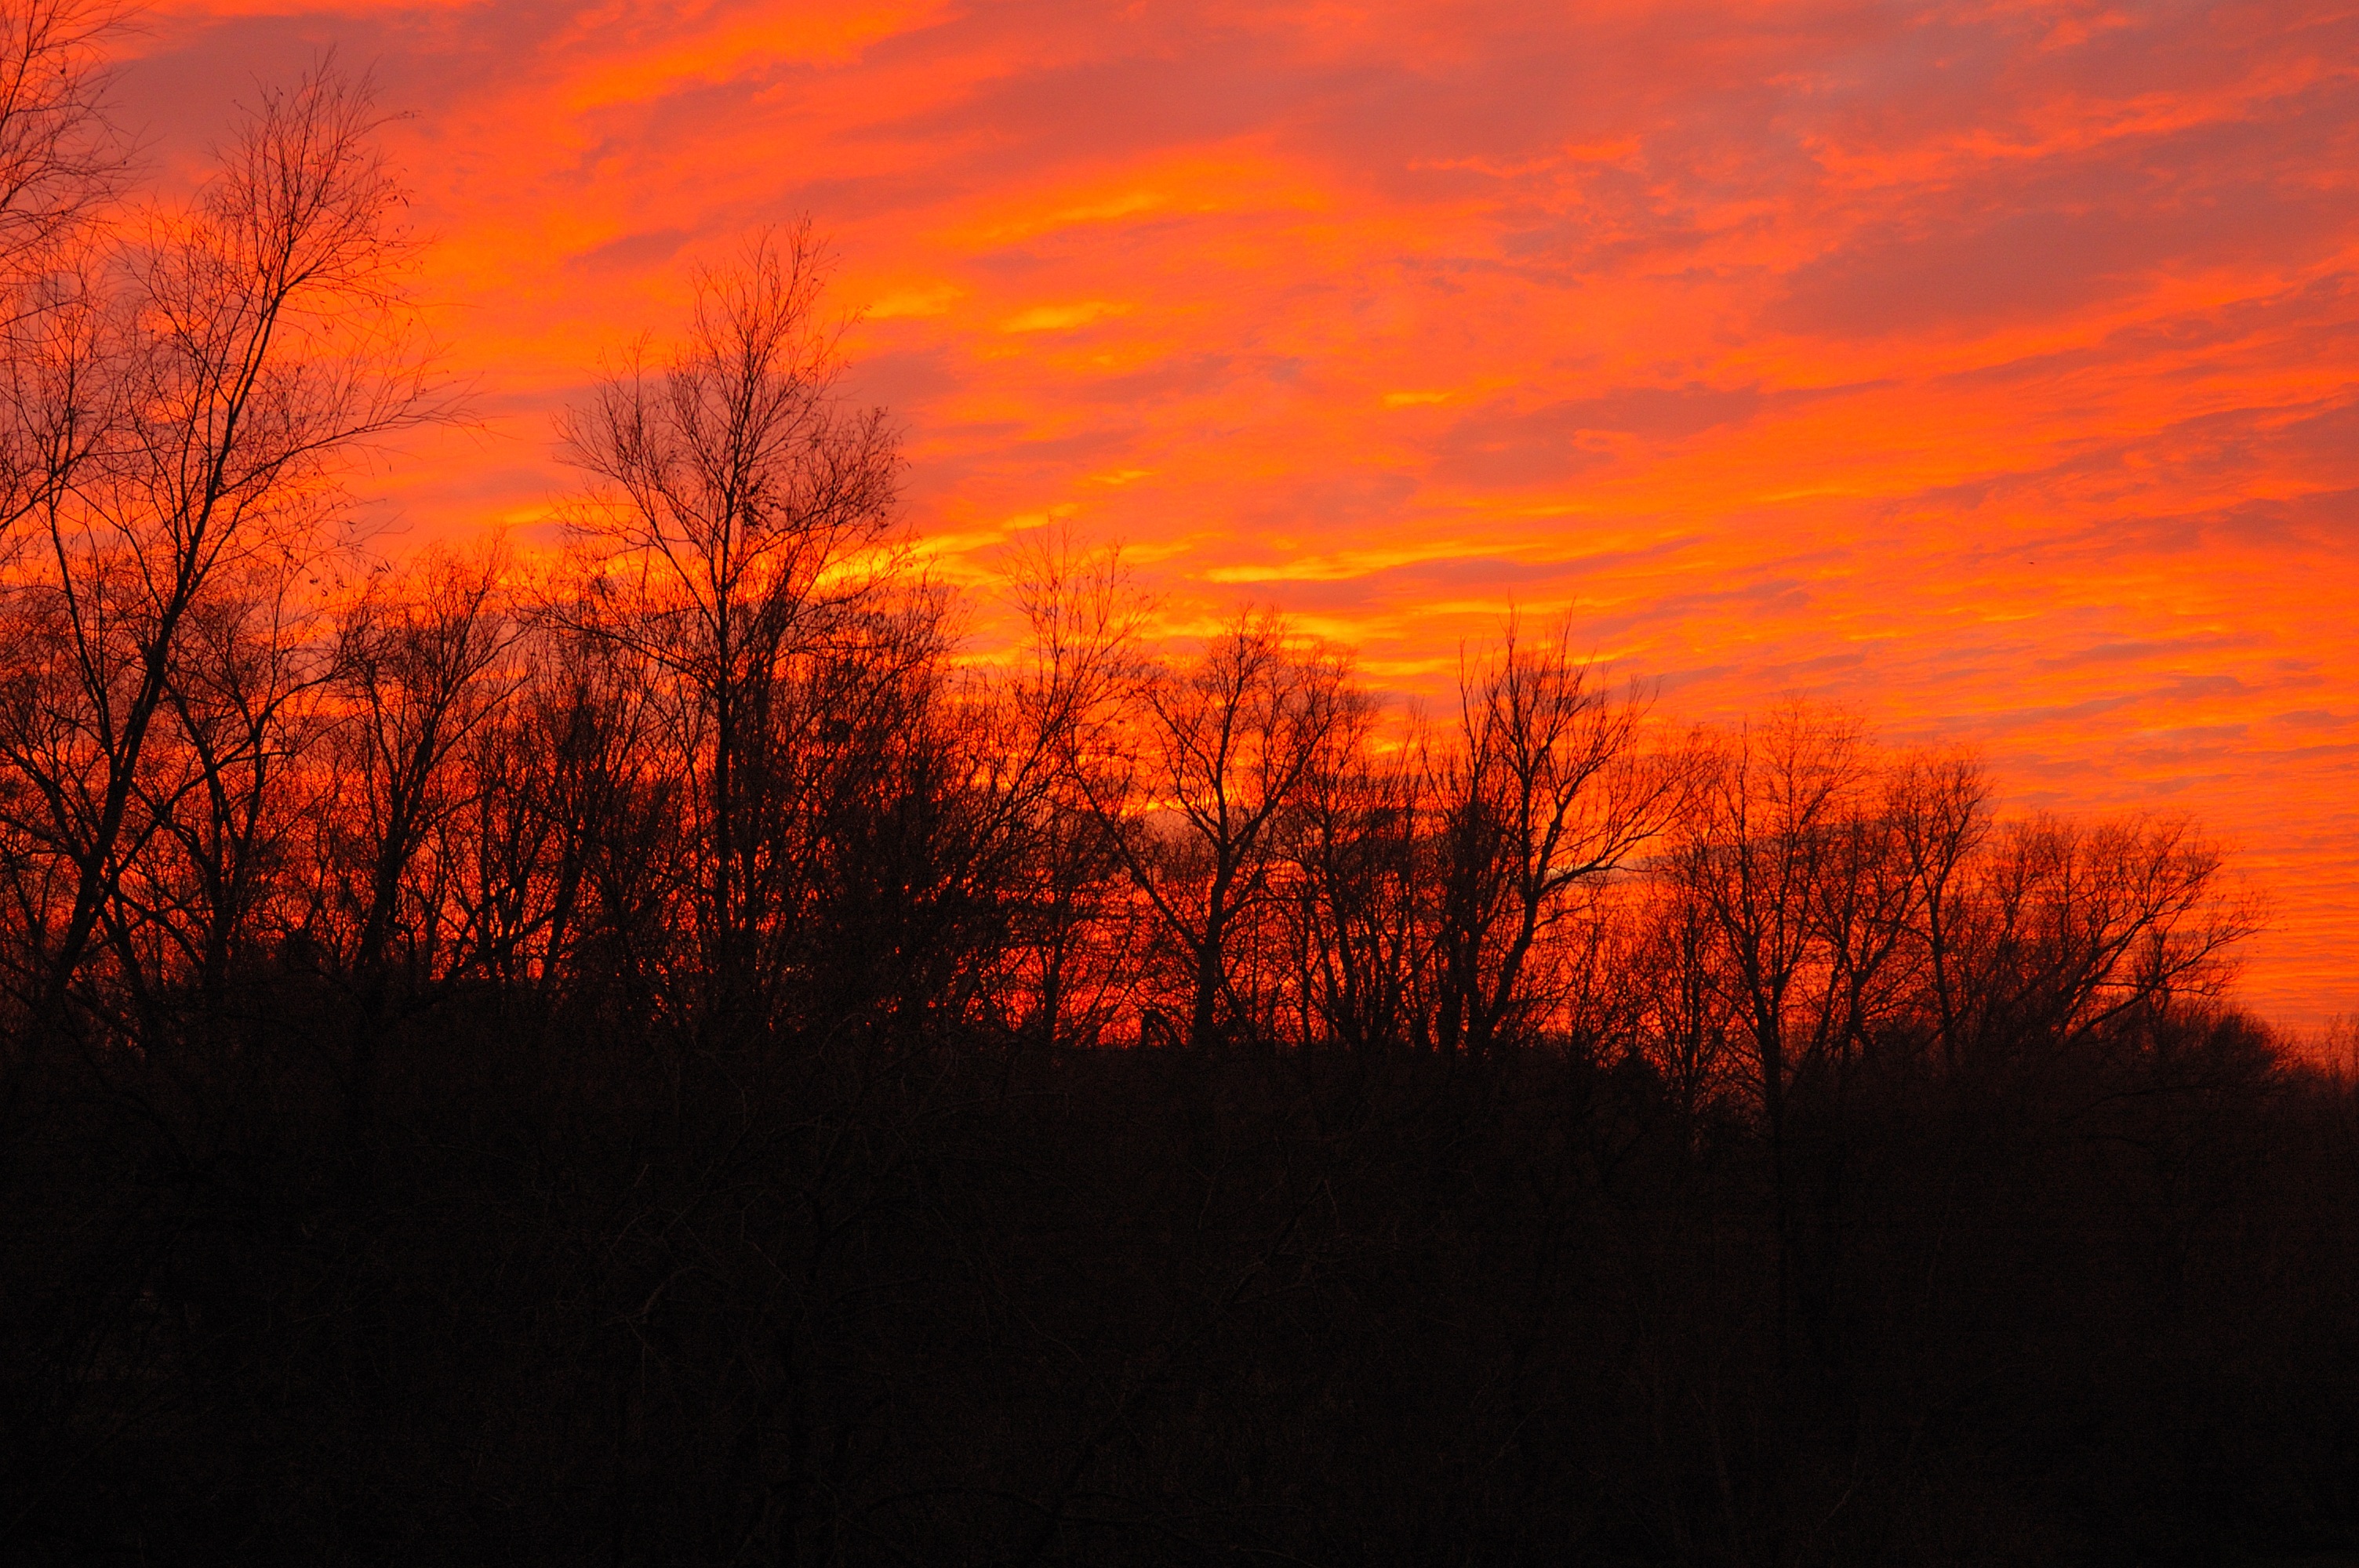
landscape, nature, forest, horizon, light, glowing, cloud, sky, sun, sunrise, sunset, field, night, prairie, sunlight, morning, purple, dawn, atmosphere, dusk, evening, twilight, reflection, tranquil, scenic, autumn, colorful, pink, illuminated, sunny, scene, vibrant, illumination, afterglow, atmospheric phenomenon, red sky at morning